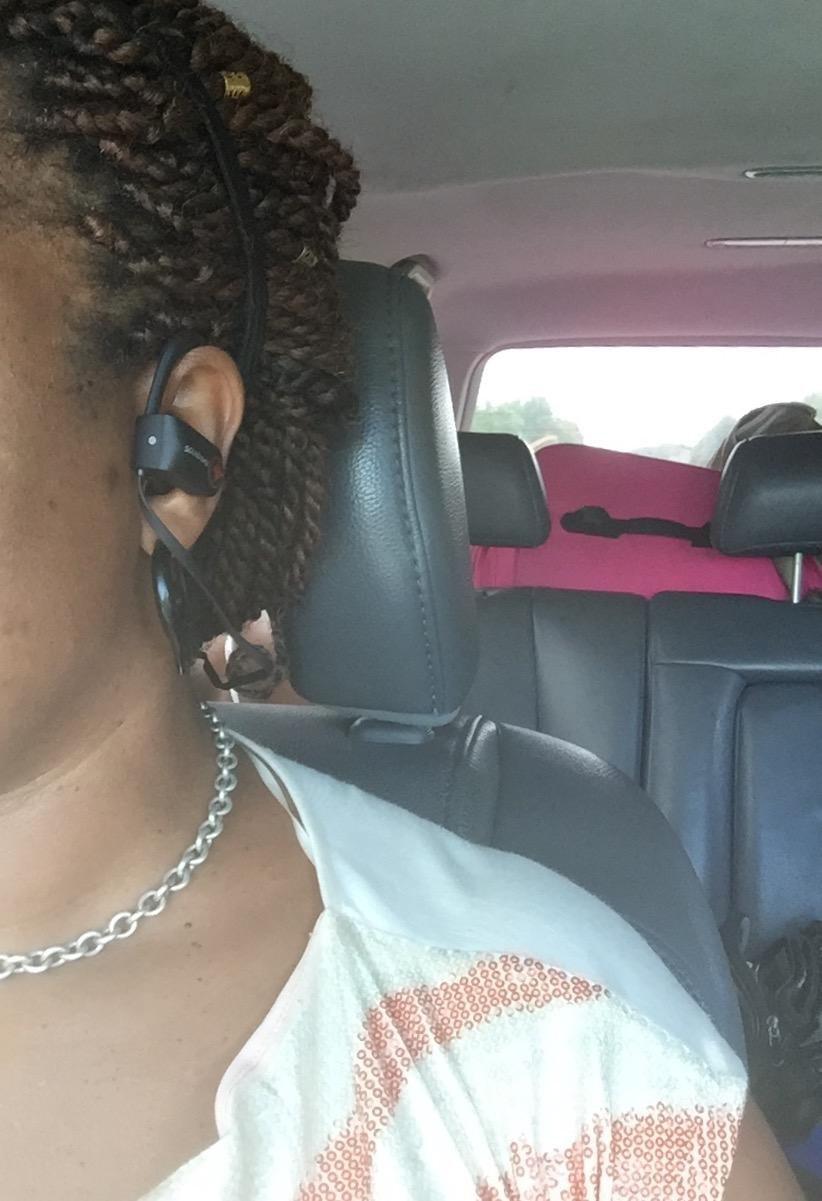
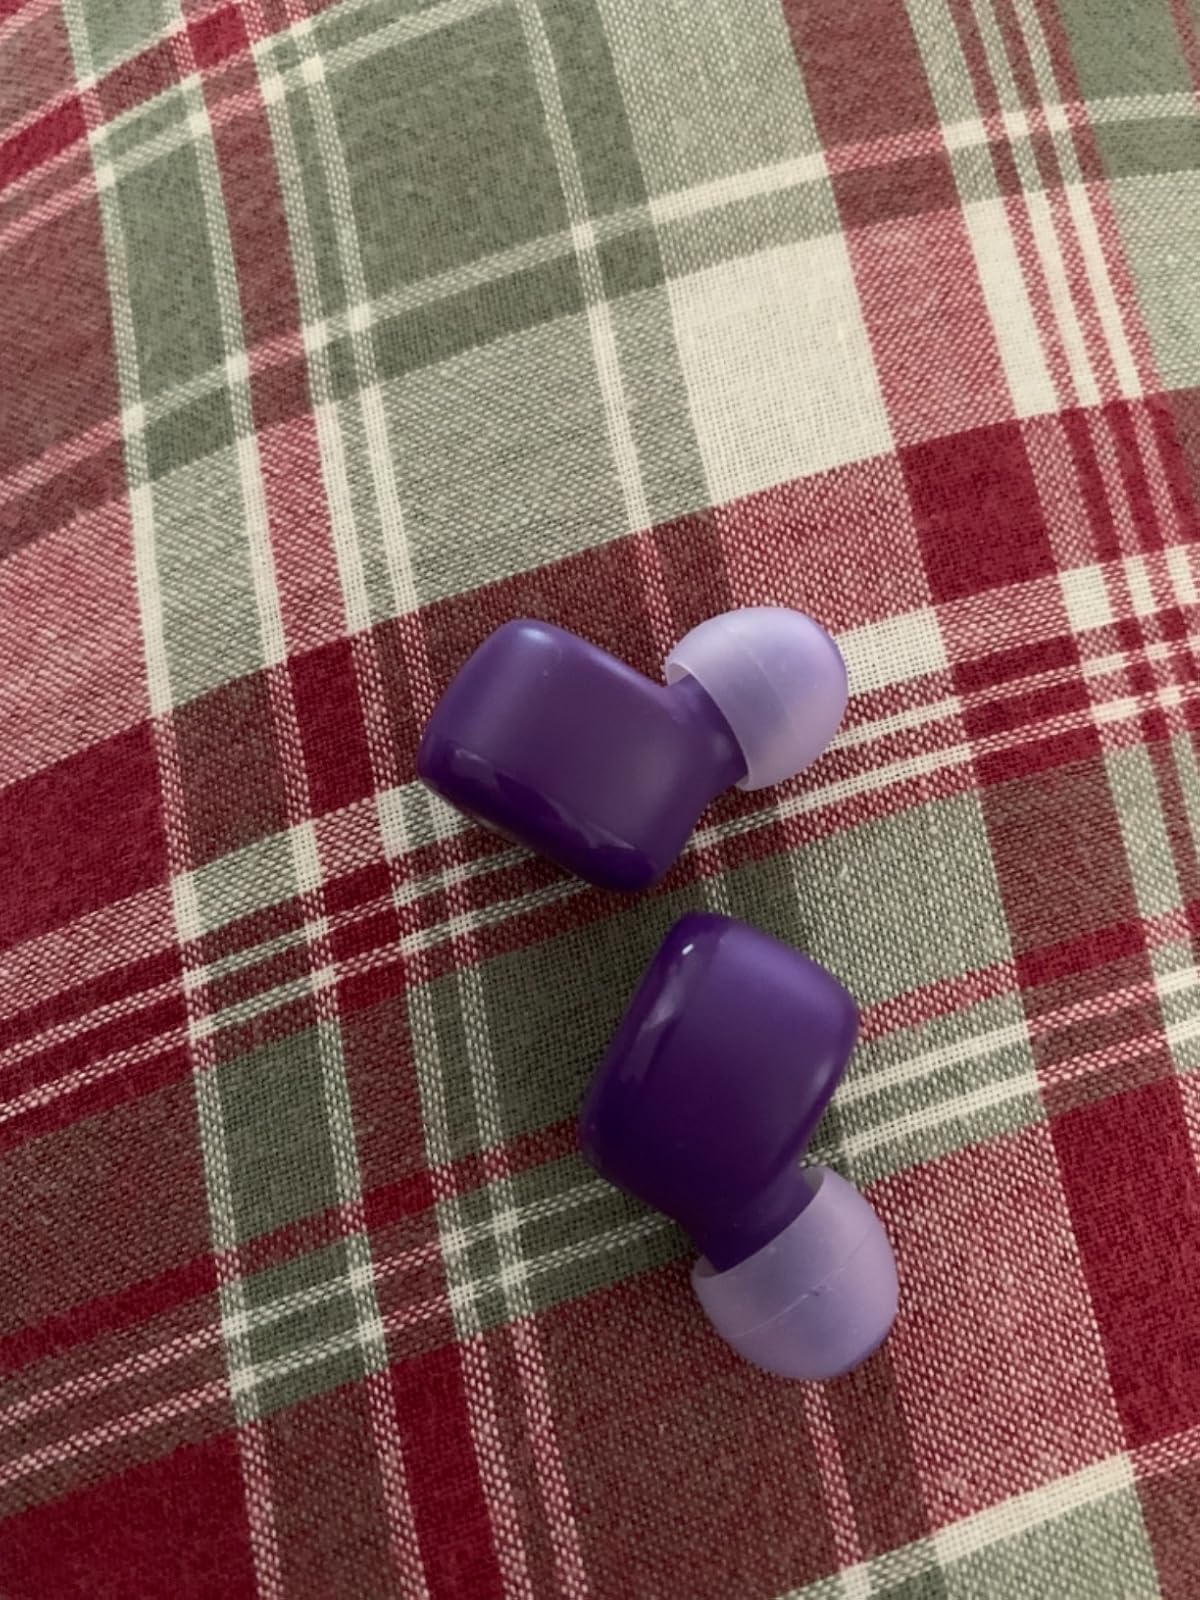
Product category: earbuds
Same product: no